Gearhart, Oregon

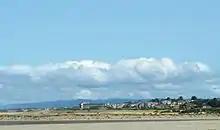
Gearhart, looking north from Seaside with Necanicum River outlet in foreground

The median income for a household in the city was $43,047, and the median income for a family was $49,583. Males had a median income of $32,500 versus $23,636 for females. The per capita income for the city was $25,224. About 4.7% of families and 6.4% of the population were below the poverty line, including 4.8% of those under age 18 and 6.8% of those aged 65 or over.